Empress Elisabeth of Austria

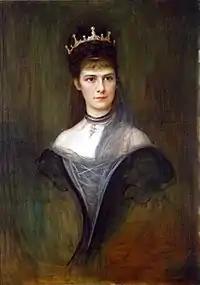
Elisabeth in mourning dress, by Philip de László (1889)

She tried to make a name for herself by writing Heine-inspired poetry. Referring to herself as Titania, William Shakespeare's Fairy Queen, Elisabeth expressed her intimate thoughts and desires in a large number of romantic poems, which served as a type of secret diary. Most of her poetry relates to her journeys, classical Greek and romantic themes, and ironic commentary on the Habsburg dynasty. Her wanderlust is defined by her own work: